Muktuk

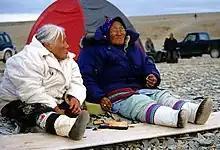
Canadian Inuit elders sharing muktuk, outside their summer tents, 2002

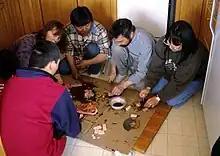
Expedition team of German photographer Ansgar Walk eating muktuk in celebration of a young hunter's catch in the Canadian Arctic, 1997

In Greenland, muktuk ("mattak") is sold commercially to fish factories, and in Canada ("muktaaq") to other communities.